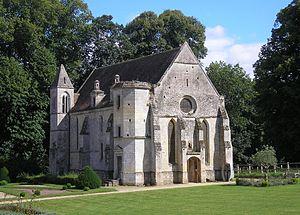
Fontaine-Henry (Normandie, France). La chapelle du château.
Le château de Fontaine-Henry est situé dans la commune de Fontaine-Henry, dans le département français du Calvados, en région Normandie.